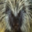
Label: porcupine